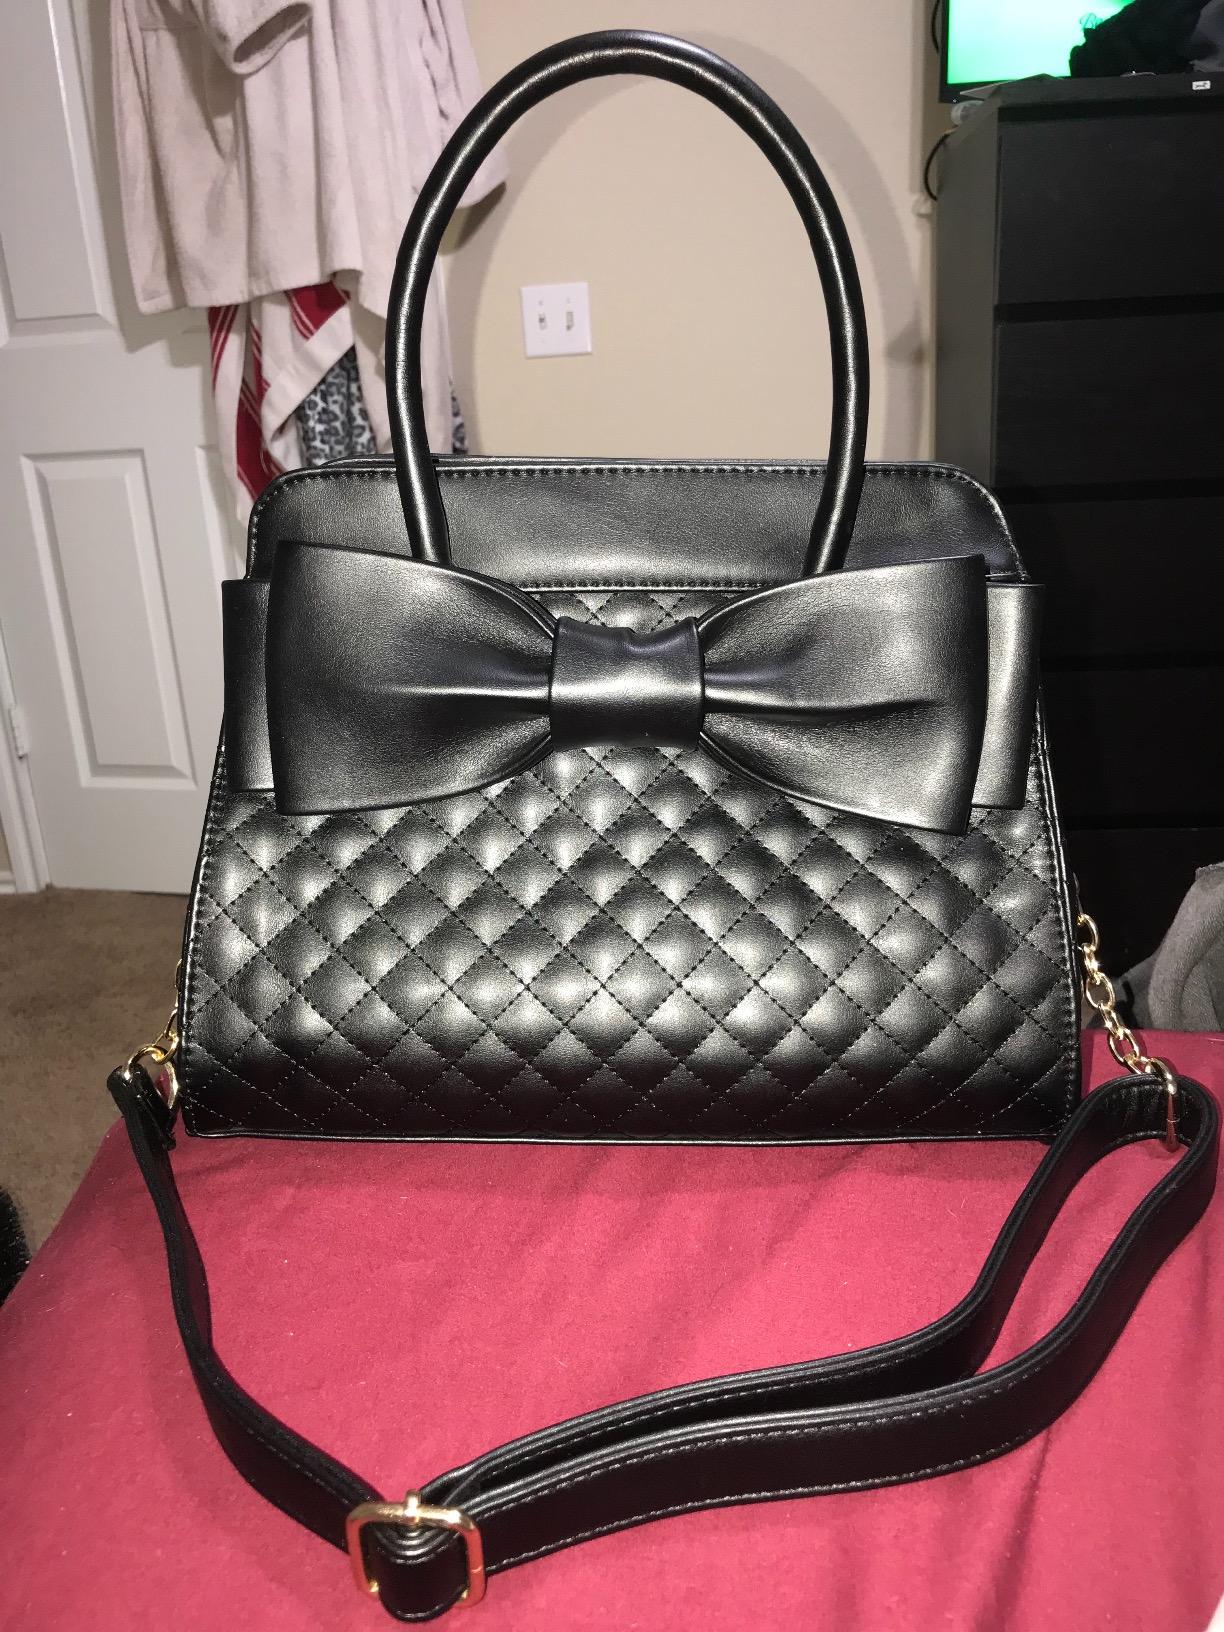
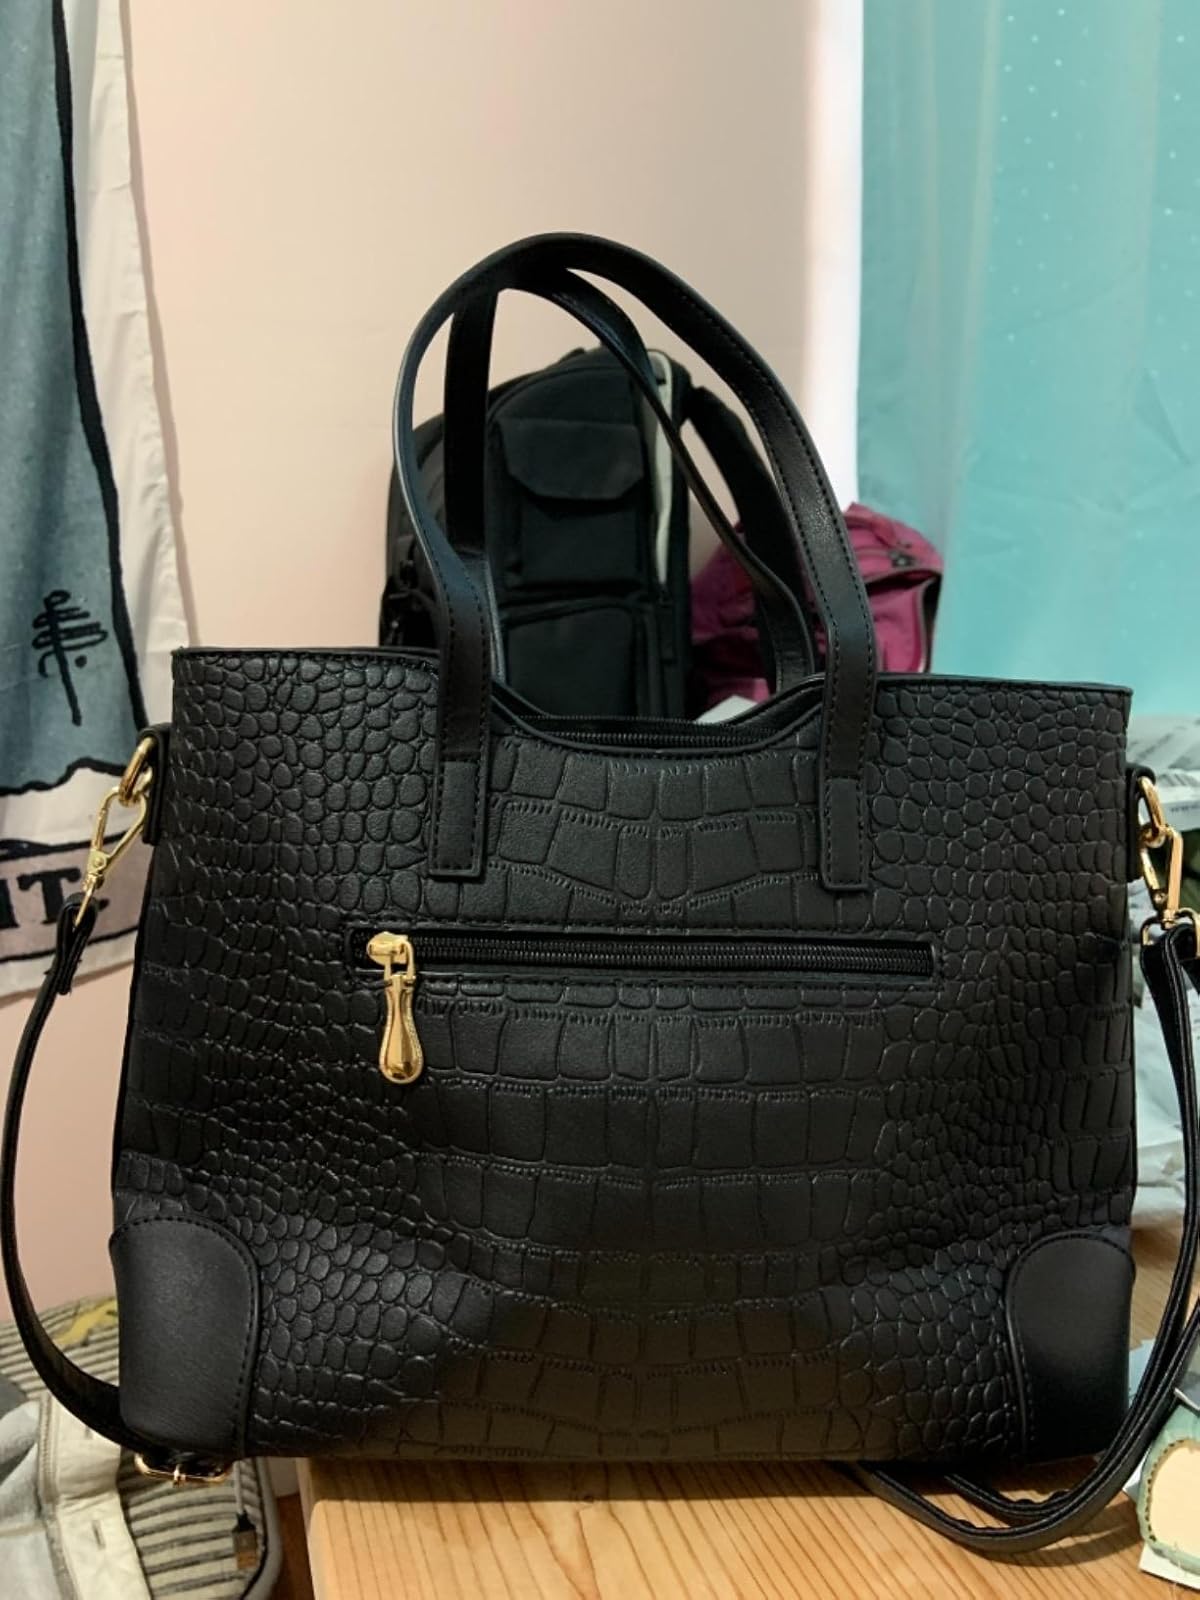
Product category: accessories_handbag
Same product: no